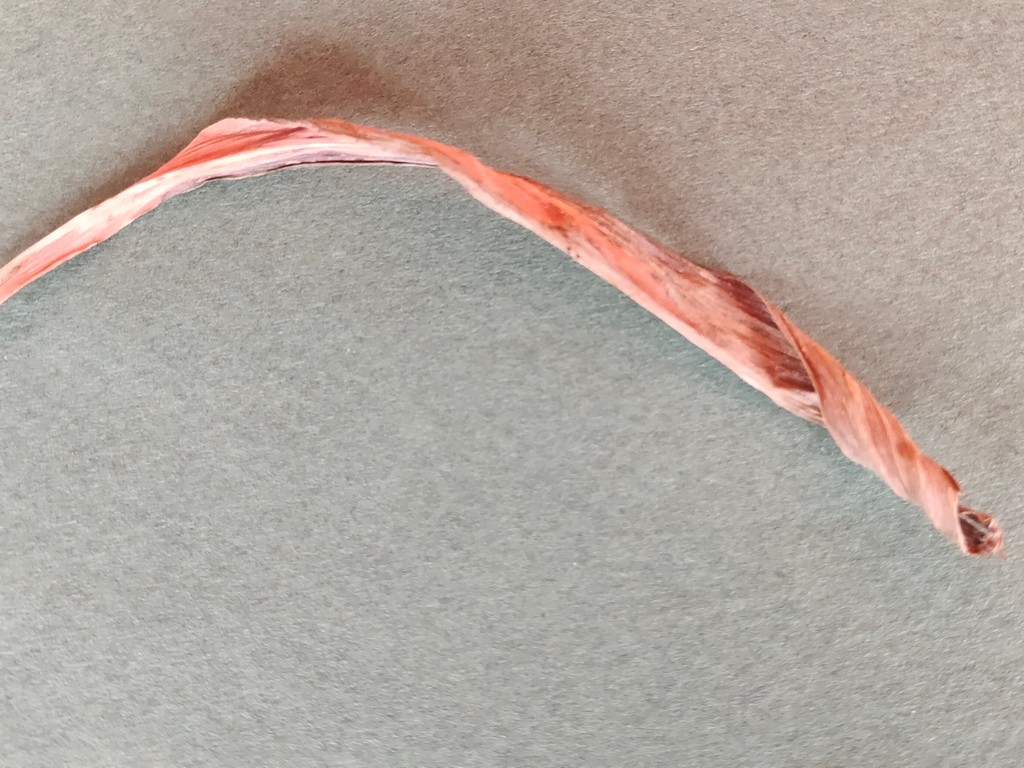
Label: Dried